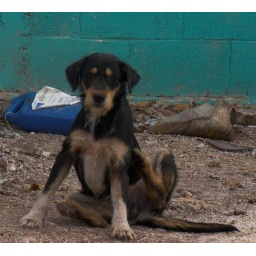
A local dog in the village of Ek Balam. He has a cute fuzzy face.